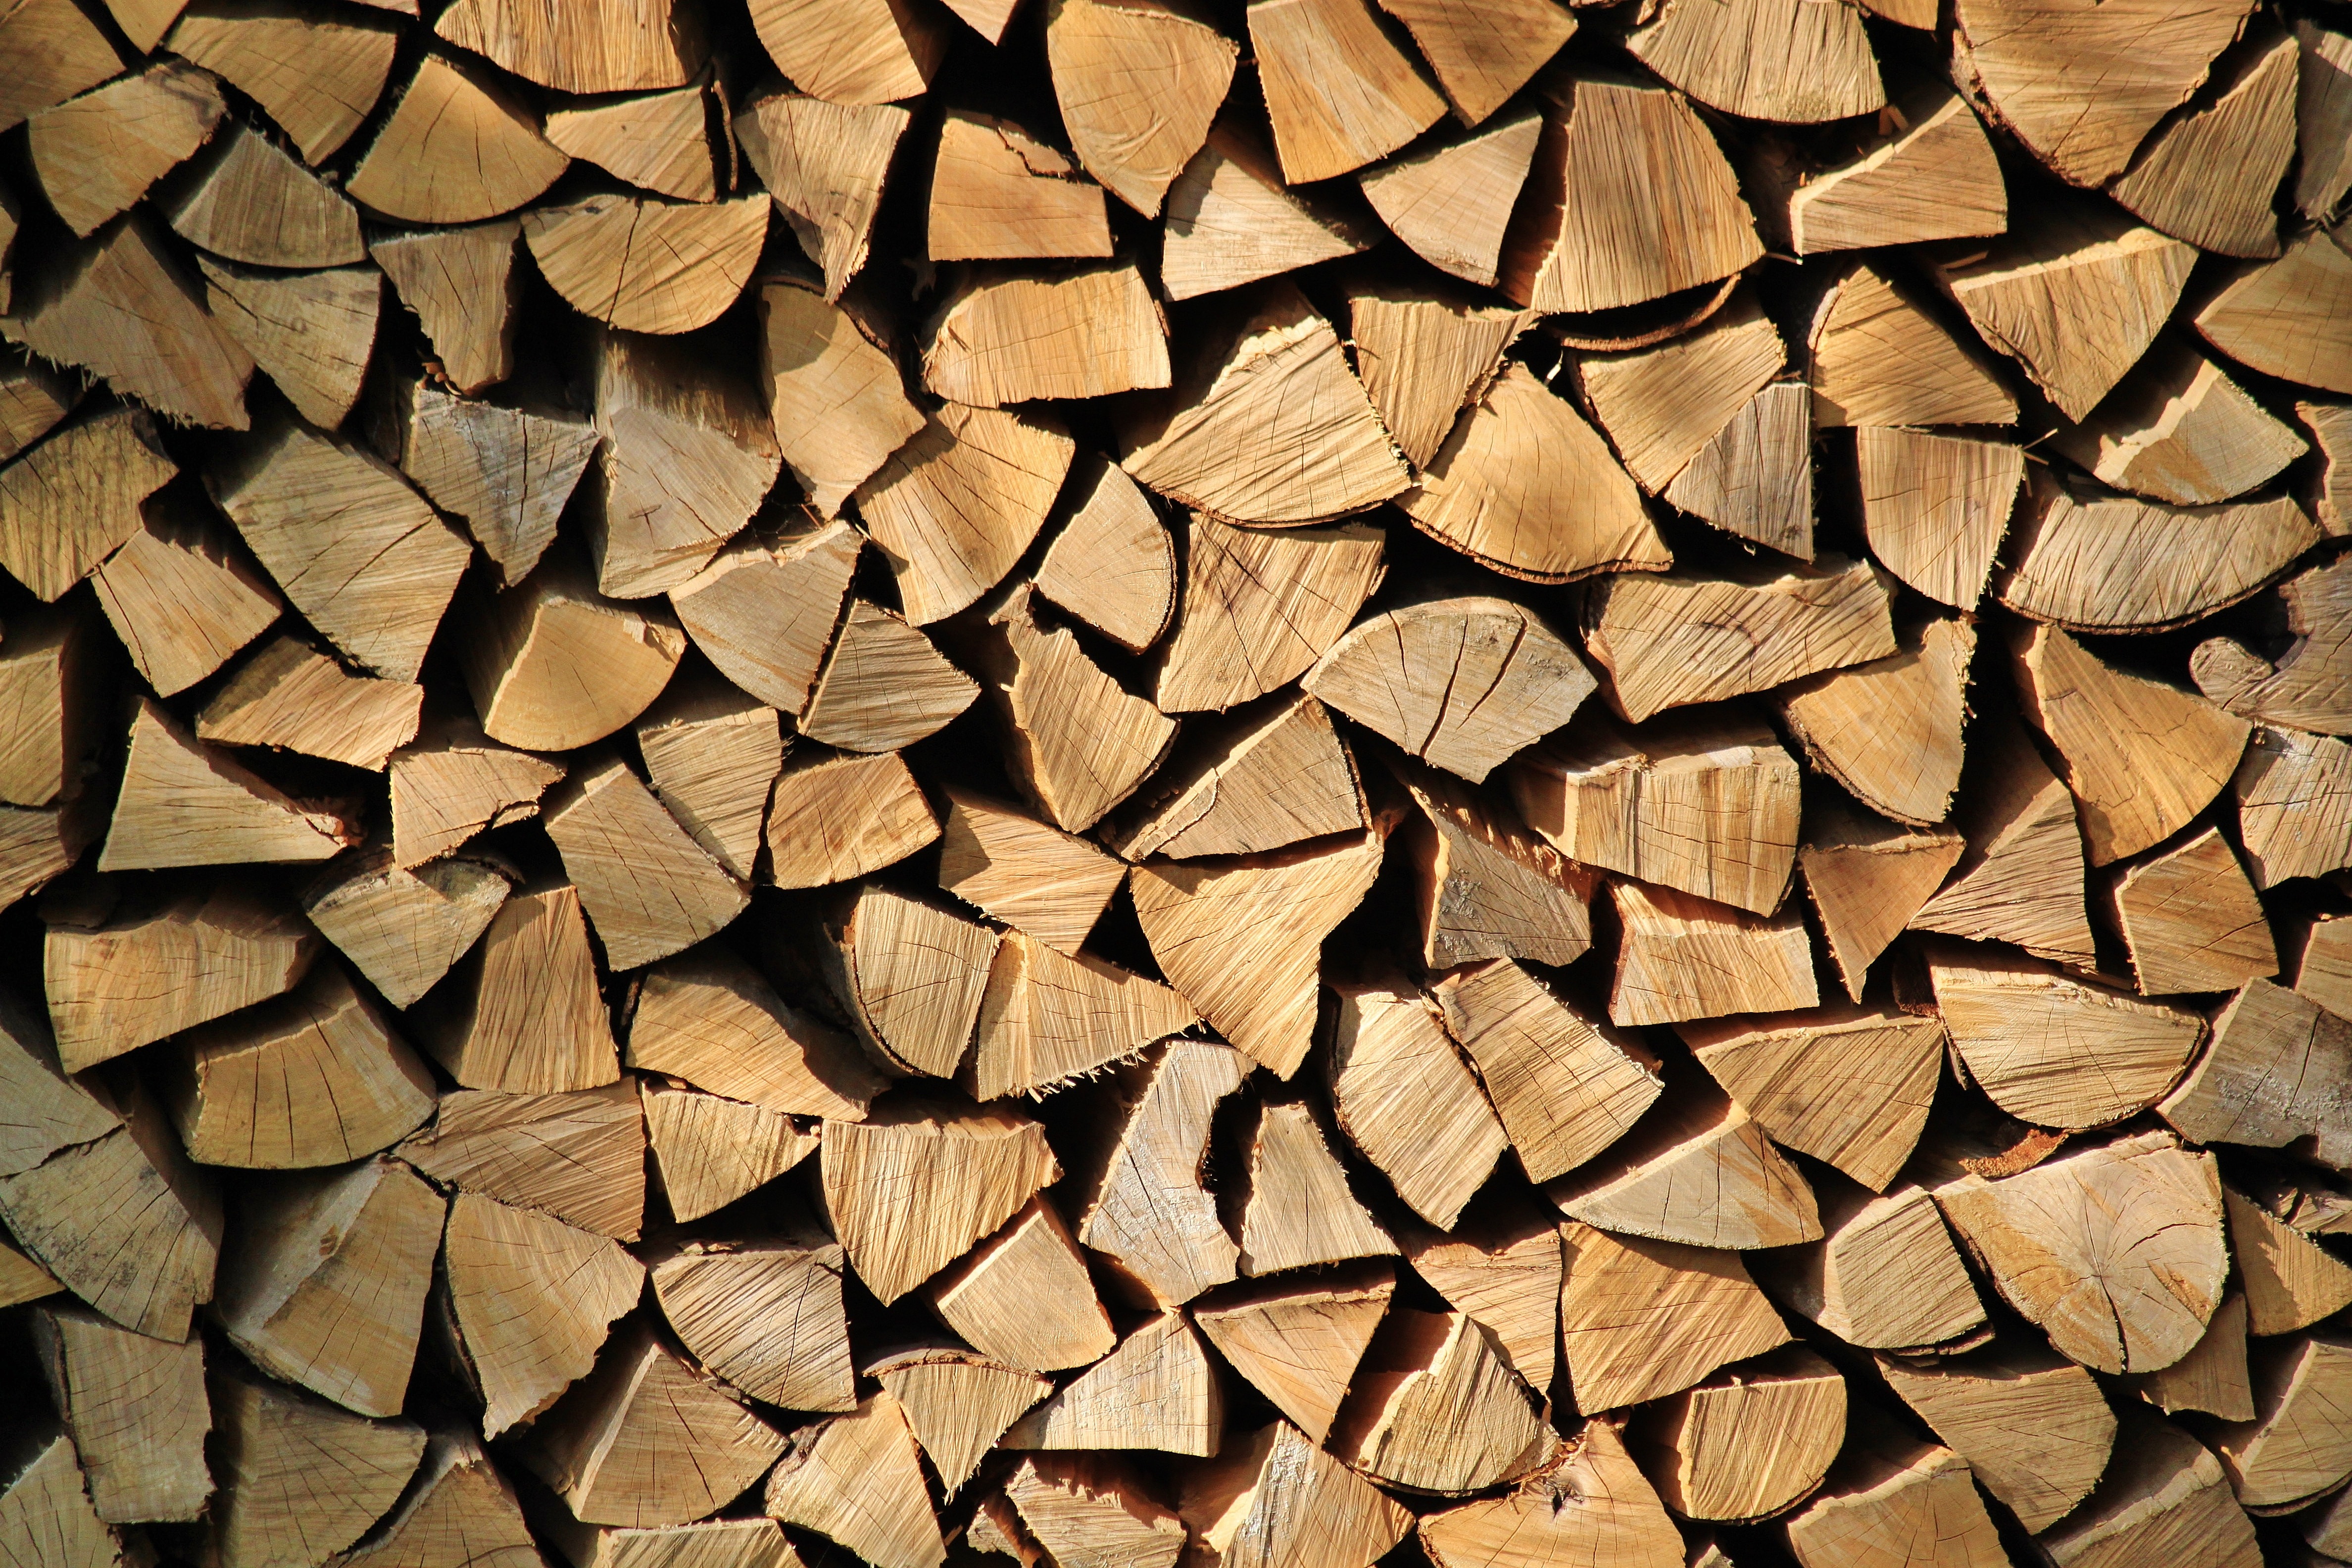
tree, branch, wood, grain, texture, leaf, floor, trunk, wall, log, pattern, line, autumn, brown, soil, firewood, stack, circle, energy, close up, background, design, stacked, forestry, stock, like, wallpapers, timber, layer, shock, fuel, stacked up, holzstapel, flooring, timber industry, make wood, tree wood, colors of nature